Marthinus Nikolaas Ras

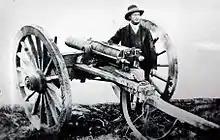
Marthinus Ras next to the Martienie Cannon.

Marthinus Nikolaas Ras (18 January 1843 – 21 February 1900) was a South African farmer, soldier, and gun-maker who is considered the father of South African Artillery.